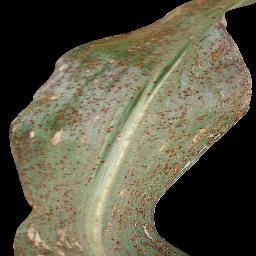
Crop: corn
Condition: (maize)_common_rust